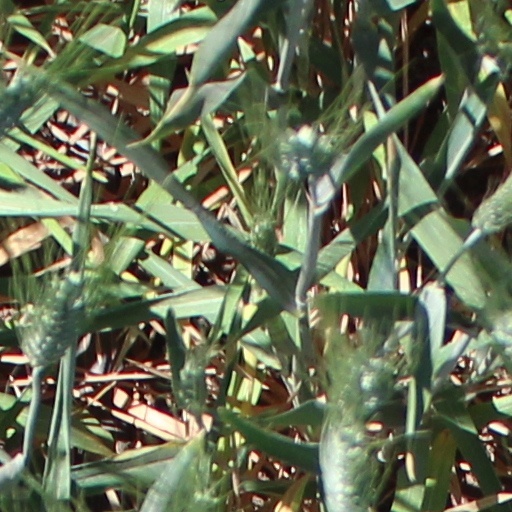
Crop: wheat